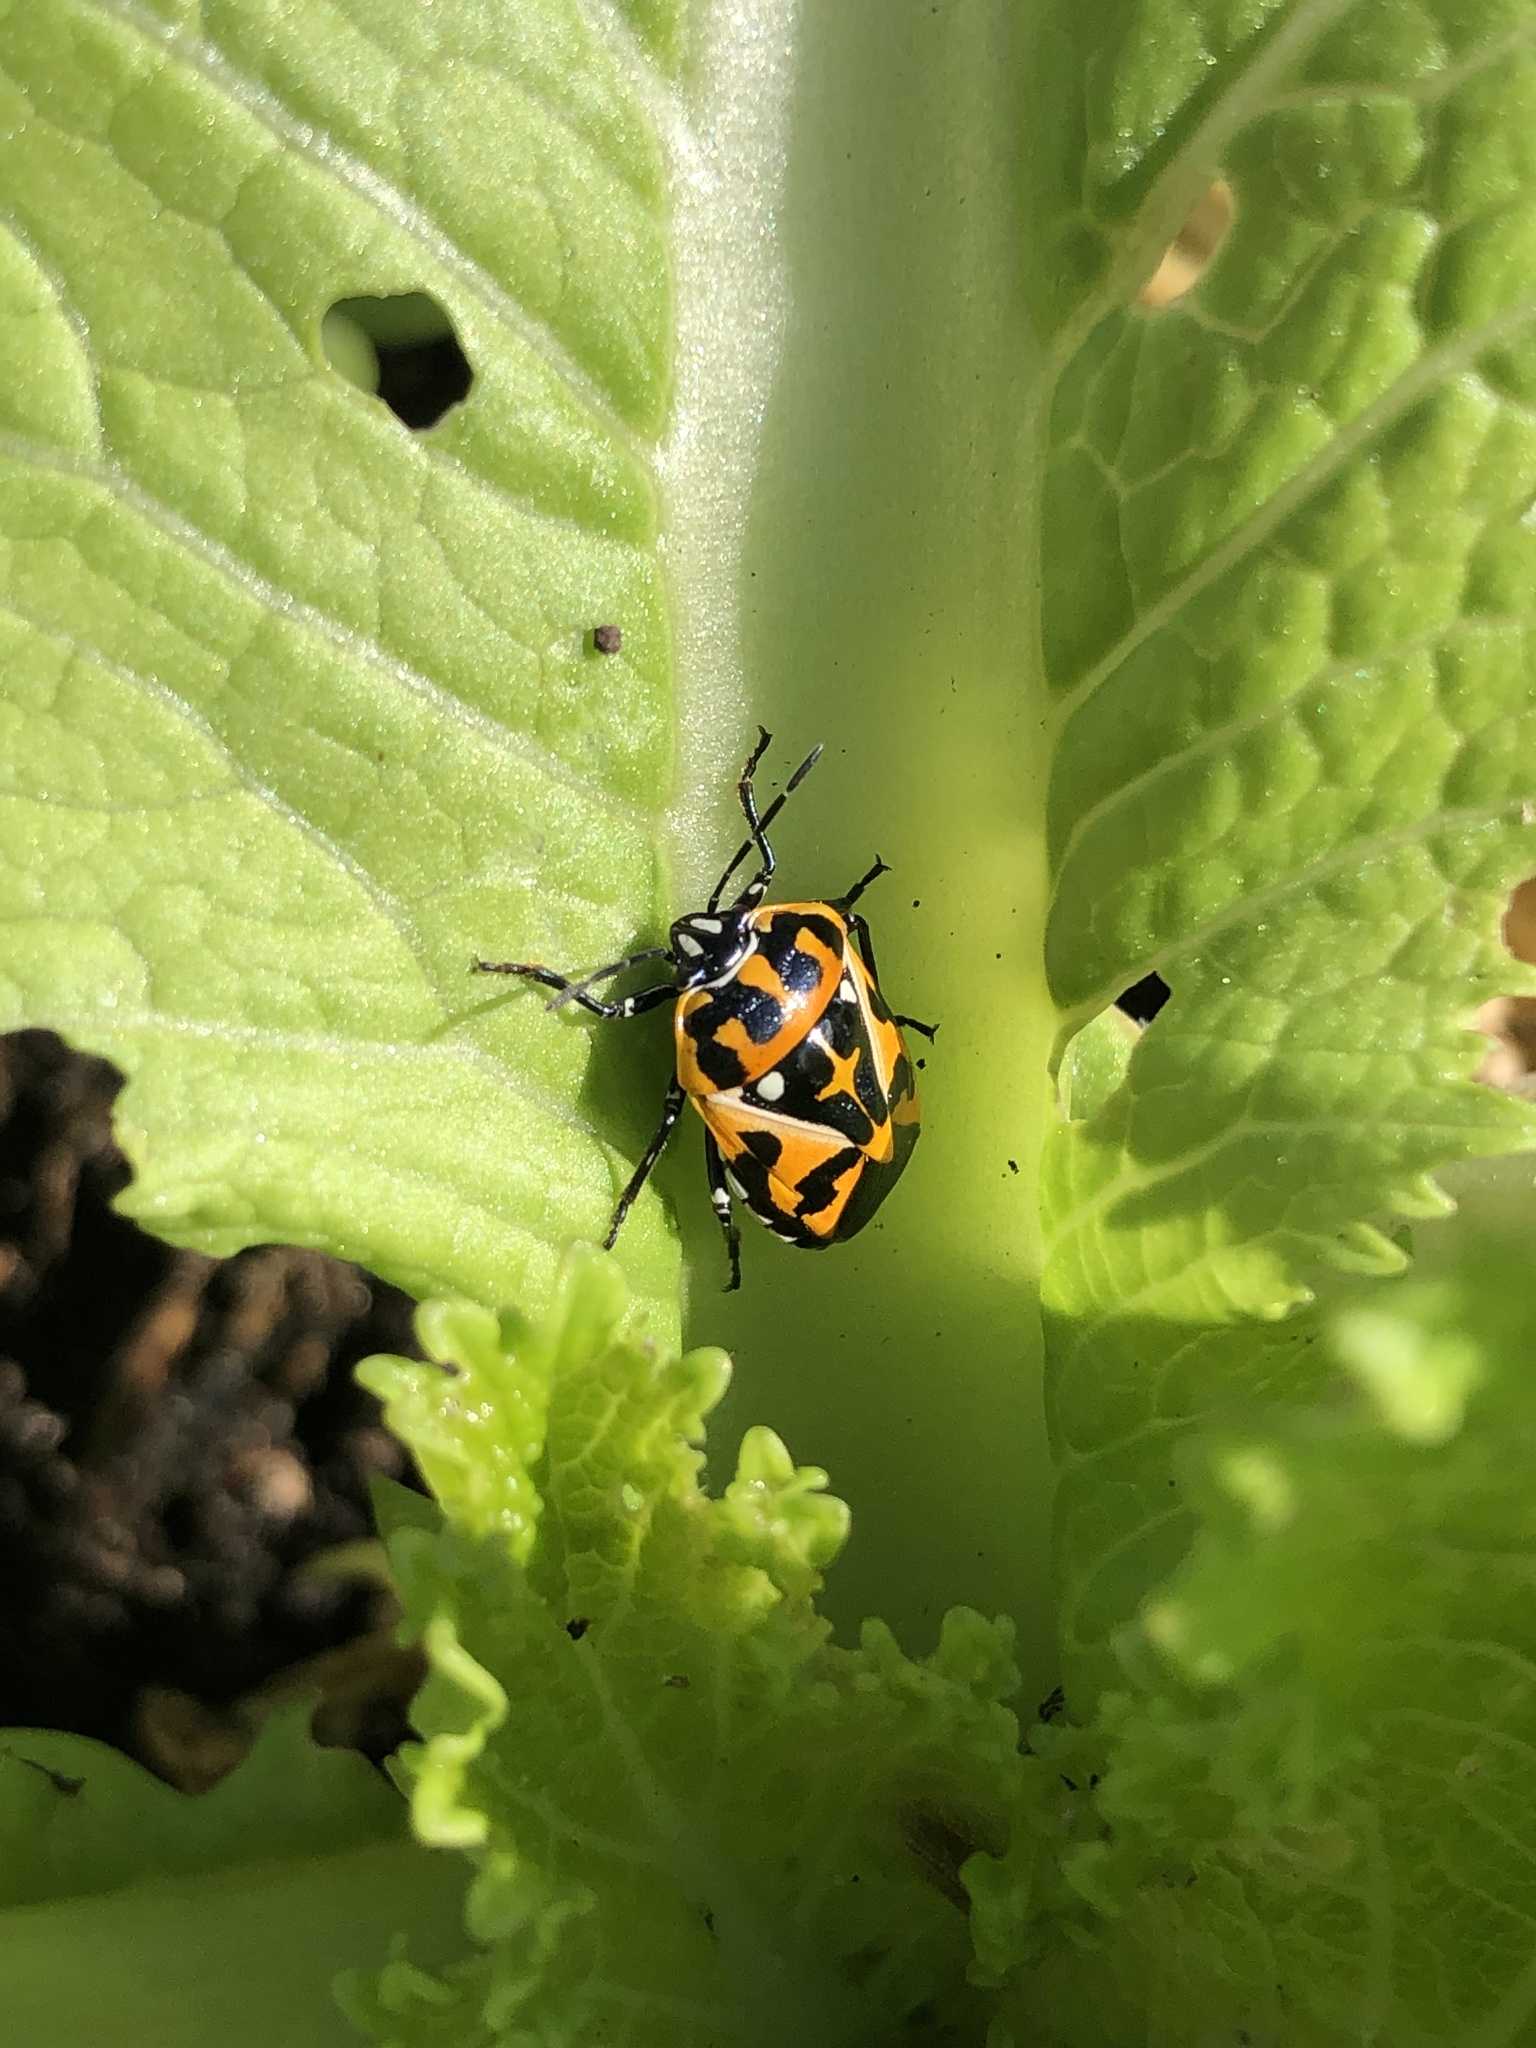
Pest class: stink_bug